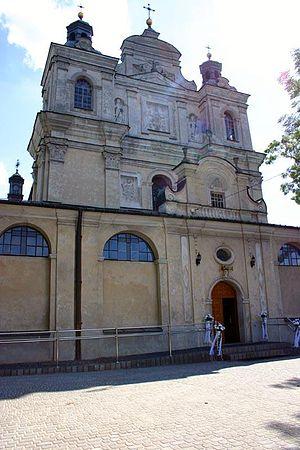
Opole Lubelskie est une ville dans la voïvodie de Lublin, dans le powiat d'Opole Lubelskie, située dans l'est de la Pologne.